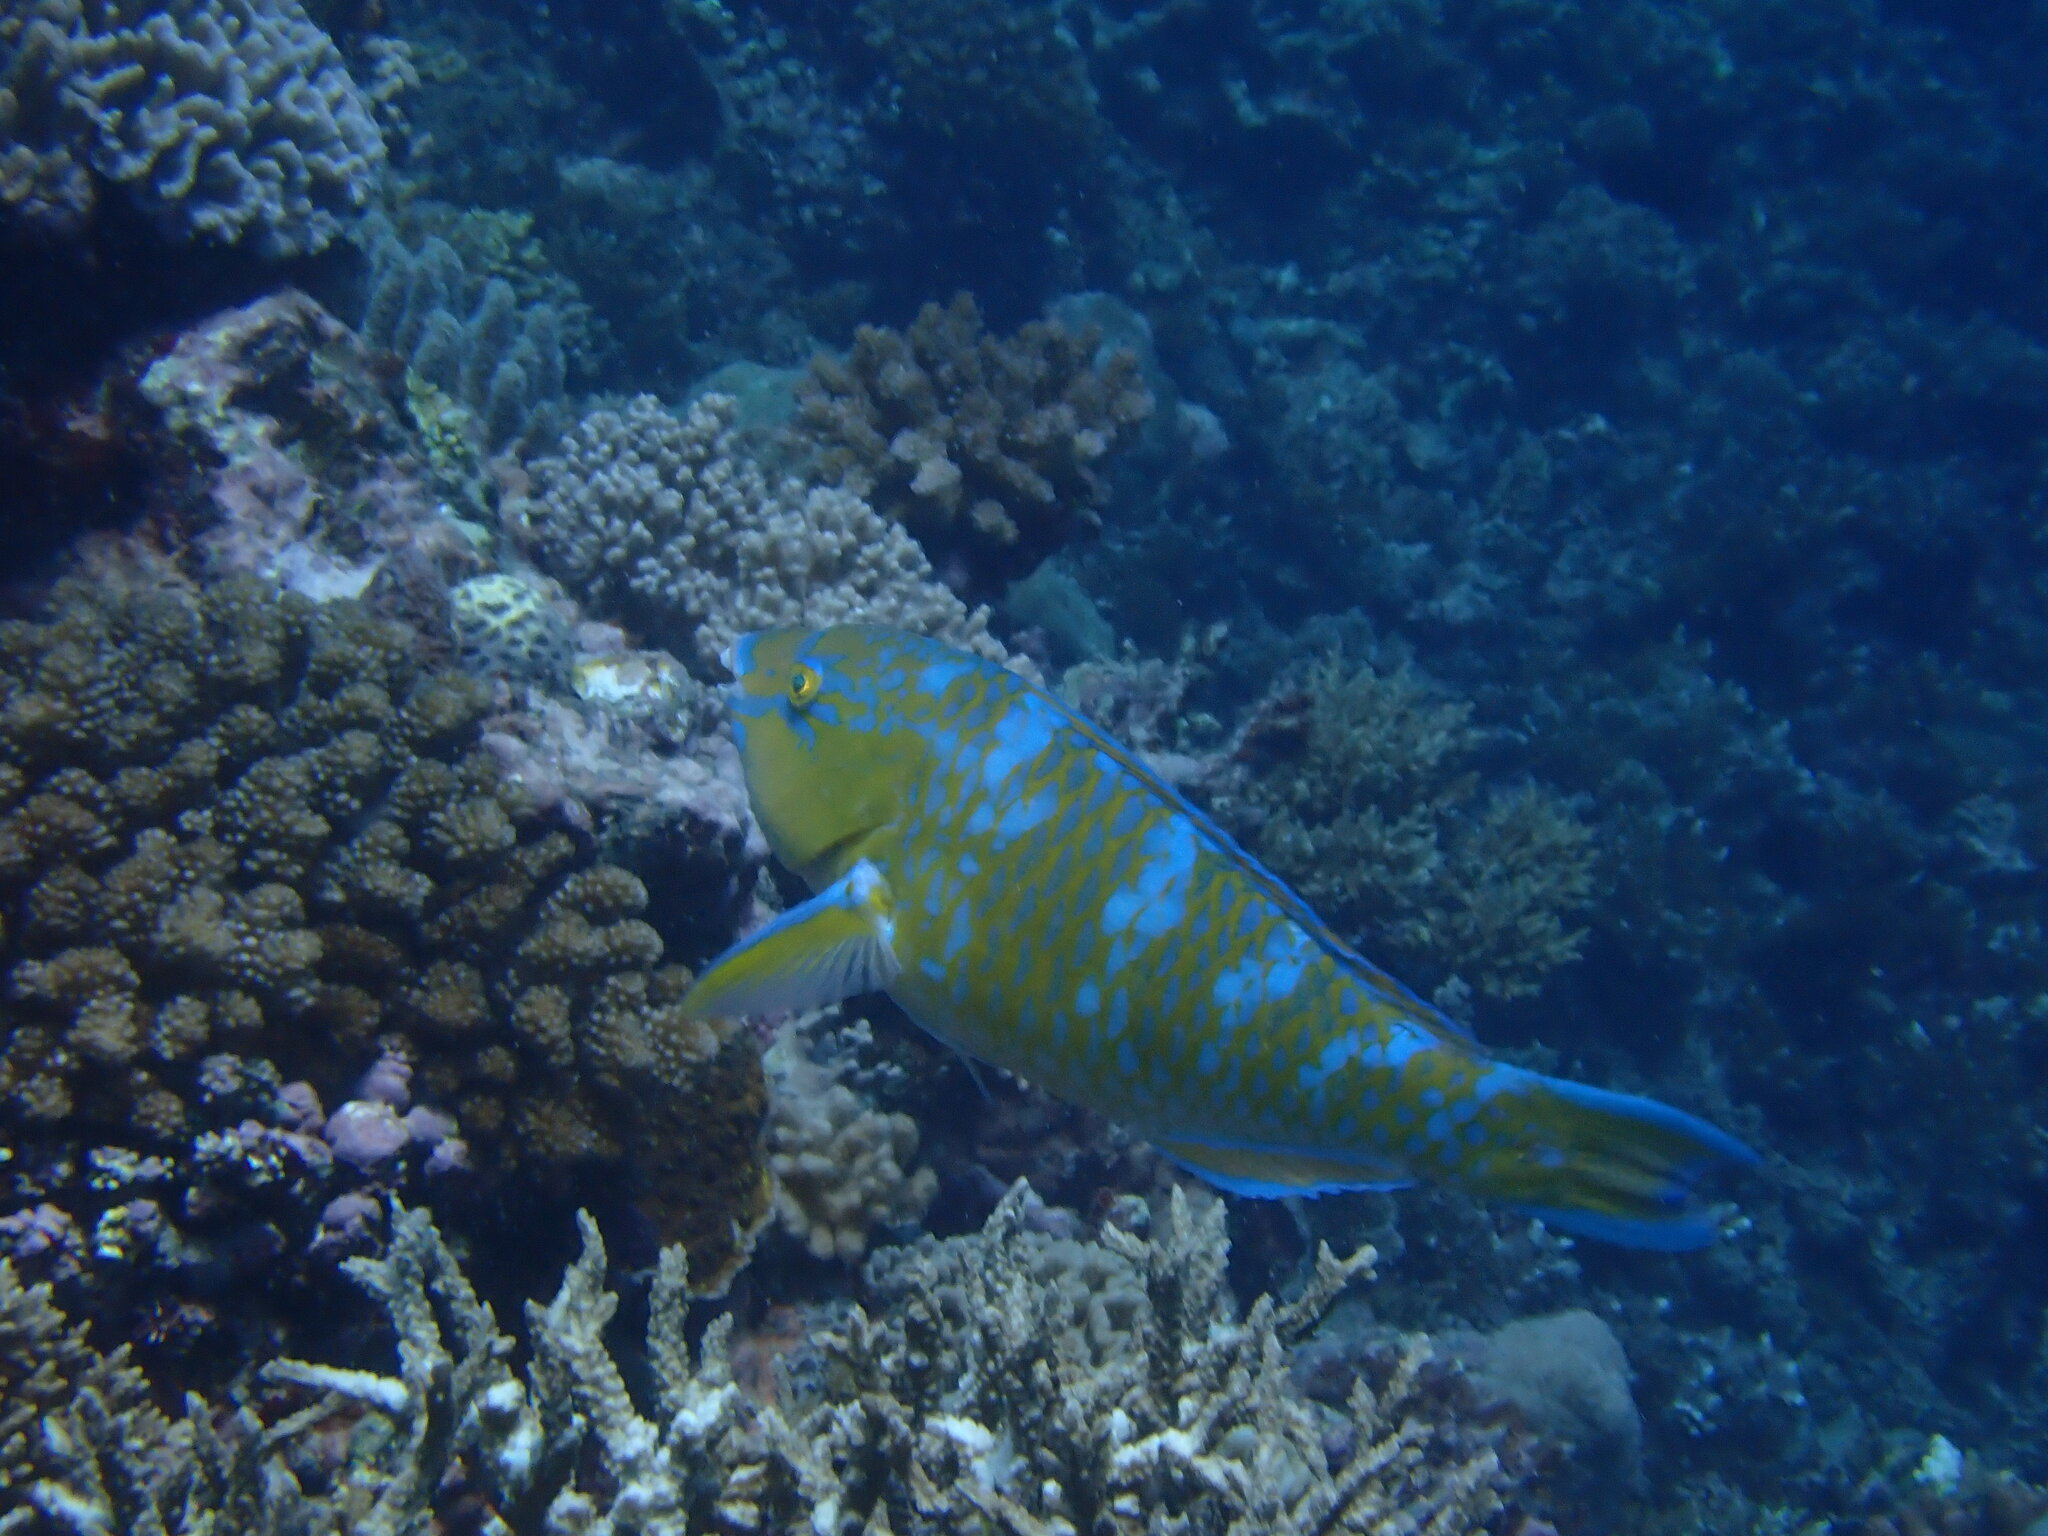
Scarus ghobban (Blue-barred Parrotfish)